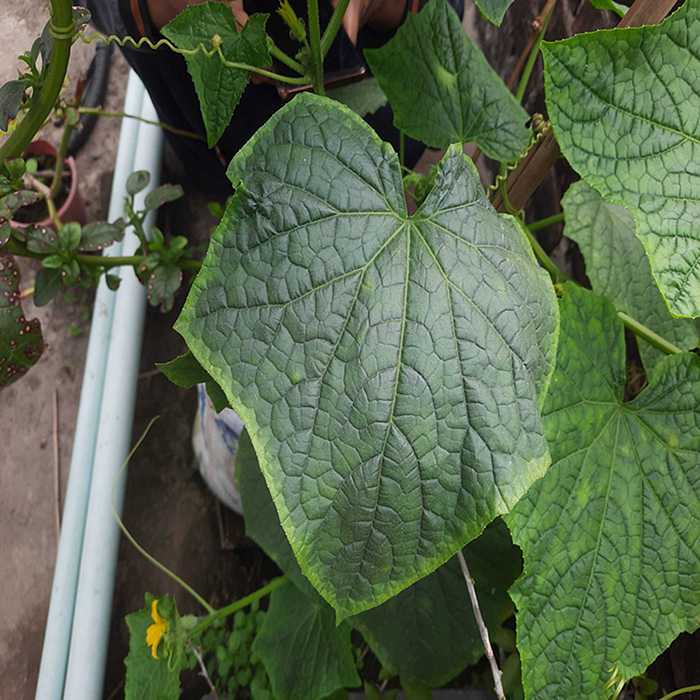
Plant: Cucumber
Label: Fresh leaf